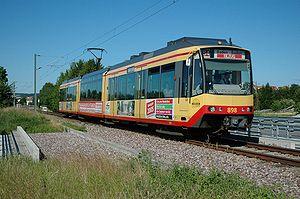
Le tram-train est un véhicule dérivé du tramway, apte à circuler à la fois sur des voies de tramway en milieu urbain et sur le réseau ferroviaire, afin de relier sans rupture de charge des destinations situées dans le périurbain, voire au-delà.